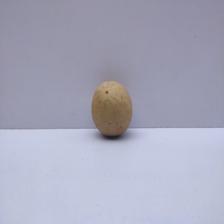
Size: Medium